Masculinity

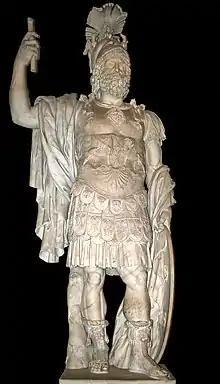
In Roman mythology, Mars was the god of war, an activity associated with masculinity. His female counterpart was Minerva.

Masculinity (also called manhood or manliness) is a set of attributes, behaviors, and roles generally associated with men and boys. Masculinity can be theoretically understood as socially constructed, and there is also evidence that some behaviors considered masculine are influenced by both cultural factors and biological factors. To what extent masculinity is biologically or socially influenced is subject to debate. It is distinct from the definition of the biological male sex, as anyone can exhibit masculine traits. Standards of masculinity vary across different cultures and historical periods. In Western cultures, its meaning is traditionally drawn from being contrasted with femininity.